Osborne Reef

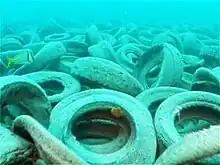
Underwater photo of the reef tires (2007)

Osborne Reef is an artificial reef off the coast of Fort Lauderdale, Florida at . Originally constructed of concrete jacks, it was the subject of an ambitious expansion project utilizing old and discarded tires. The expansion ultimately failed, and the reef has come to be considered an environmental disaster—ultimately doing more harm than good in the coastal Florida waters.